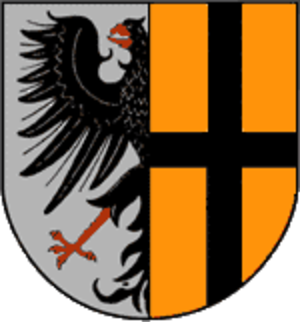
Bollendorf est une localité et commune allemandes situées dans l'arrondissement d'Eifel-Bitburg-Prüm du Land de Rhénanie-Palatinat.